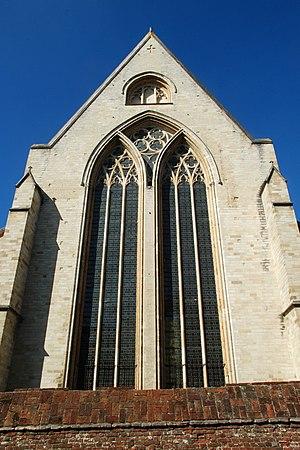
Belgique - Louvain - Église Saint-Jean-Baptiste-du-Béguinage
L'église Saint-Jean-Baptiste-du-Béguinage est une église classée de style gothique située à Louvain, dans la province du Brabant flamand en Belgique.